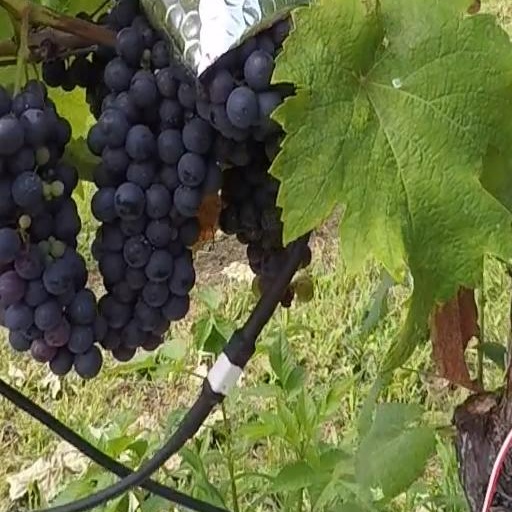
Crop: grape